Question: When was this photo taken?
Tambaya: Yaushe aka ɗauka hoton?
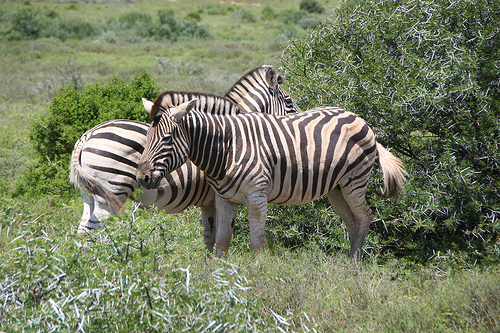
Answer: In the daytime.
Amsa: Cikin lokacin rana.